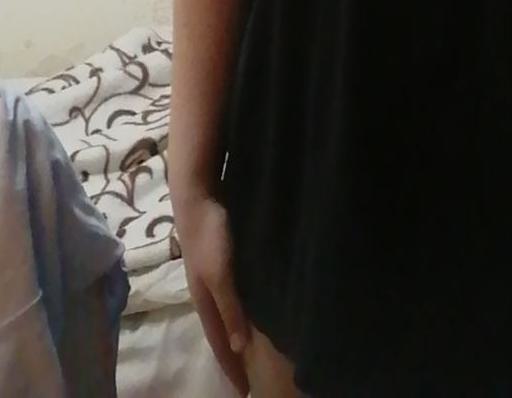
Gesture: no_gesture